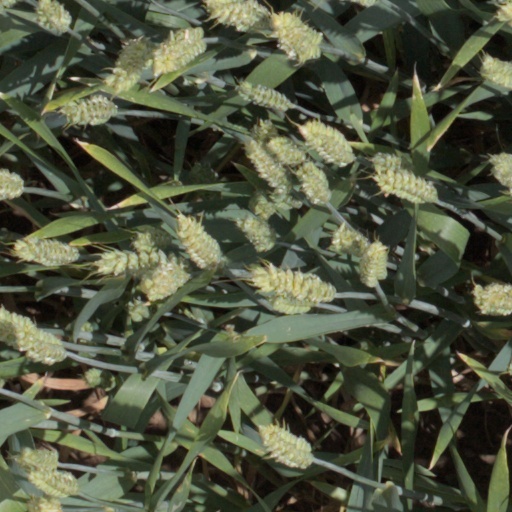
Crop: wheat